The Earl and the Fairy

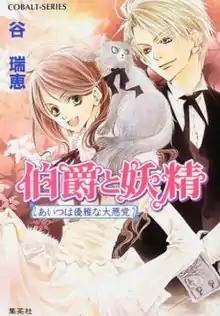
Cover of the first "The Earl and the Fairy" light novel

is a completed series of light novels written by Mizue Tani and published in Japan by Shueisha. The story is serialized in "Cobalt" magazine and illustrated by Asako Takaboshi (Ayuko).